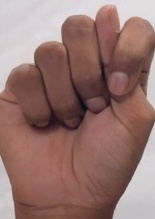
ASL sign: T